Nikita Pustosvyat. Debate about faith

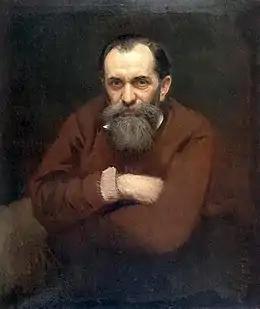
И. N. Kramskoy. "Portrait of the artist V. G. Perov" (canvas, oil, 81 × 71 cm, 1881, State Russian Museum of Fine Arts)

In an article on Perov included in volume 13 of the "Russian Biographical Dictionary", the art historian Alexei Novitsky reports some information given to him by Elizaveta Egorovna, the artist's widow. According to her, the idea of creating the painting "Nikita Pustosvyat" most likely came to Perov under the influence of his communication with the writer Pavel Melnikov-Pechersky, with whom the artist repeatedly discussed problems of schism history. Melnikov-Pechersky provided Perov with the portraits needed to paint the left side of the picture. According to the same source, the artist Ivan Shishkin convinced Perov to undertake the painting of such a large canvas. Perov had long been looking for a suitable sitter for Nikita Pustosvyat and finally "found one among the vagrants". Art historian Vladimir Kemenov reported that to create the image of Tsarevna Sophia Alekseevna, Perov used a print by Leonty Tarasevich, created in the 1680s.